John McCauley

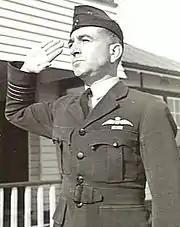
Half portrait of man in dark military uniform with forage cap, saluting

After his return to Australia late in February 1942, McCauley briefly served as Senior Air Staff Officer at North-Western Area Headquarters in Darwin, Northern Territory. He took up the position of Deputy Chief of the Air Staff (DCAS) in May, and was appointed a Commander of the Order of the British Empire (CBE) in the 1943 King's Birthday Honours, promulgated on 2 June. The honour recognised the "courage, ability, and qualities of leadership" he displayed under "trying and difficult conditions during a period of service in the Far East". The following month, he was promoted to temporary air commodore. During an inspection of No. 10 Group at Nadzab in March 1944, McCauley learned that unless the Australian formation was able to increase its operational rate of effort, its units would be withdrawn from their forward airfields. As a result, RAAF Headquarters increased the supply of pilots and equipment to the group, which was then able to meet, and later exceed, the rate of effort achieved by comparable US Fifth Air Force units. At around this time, he also instigated a research program to determine a suitable formula for rotating and relieving ground staff, as well as aircrew, in the tropics.